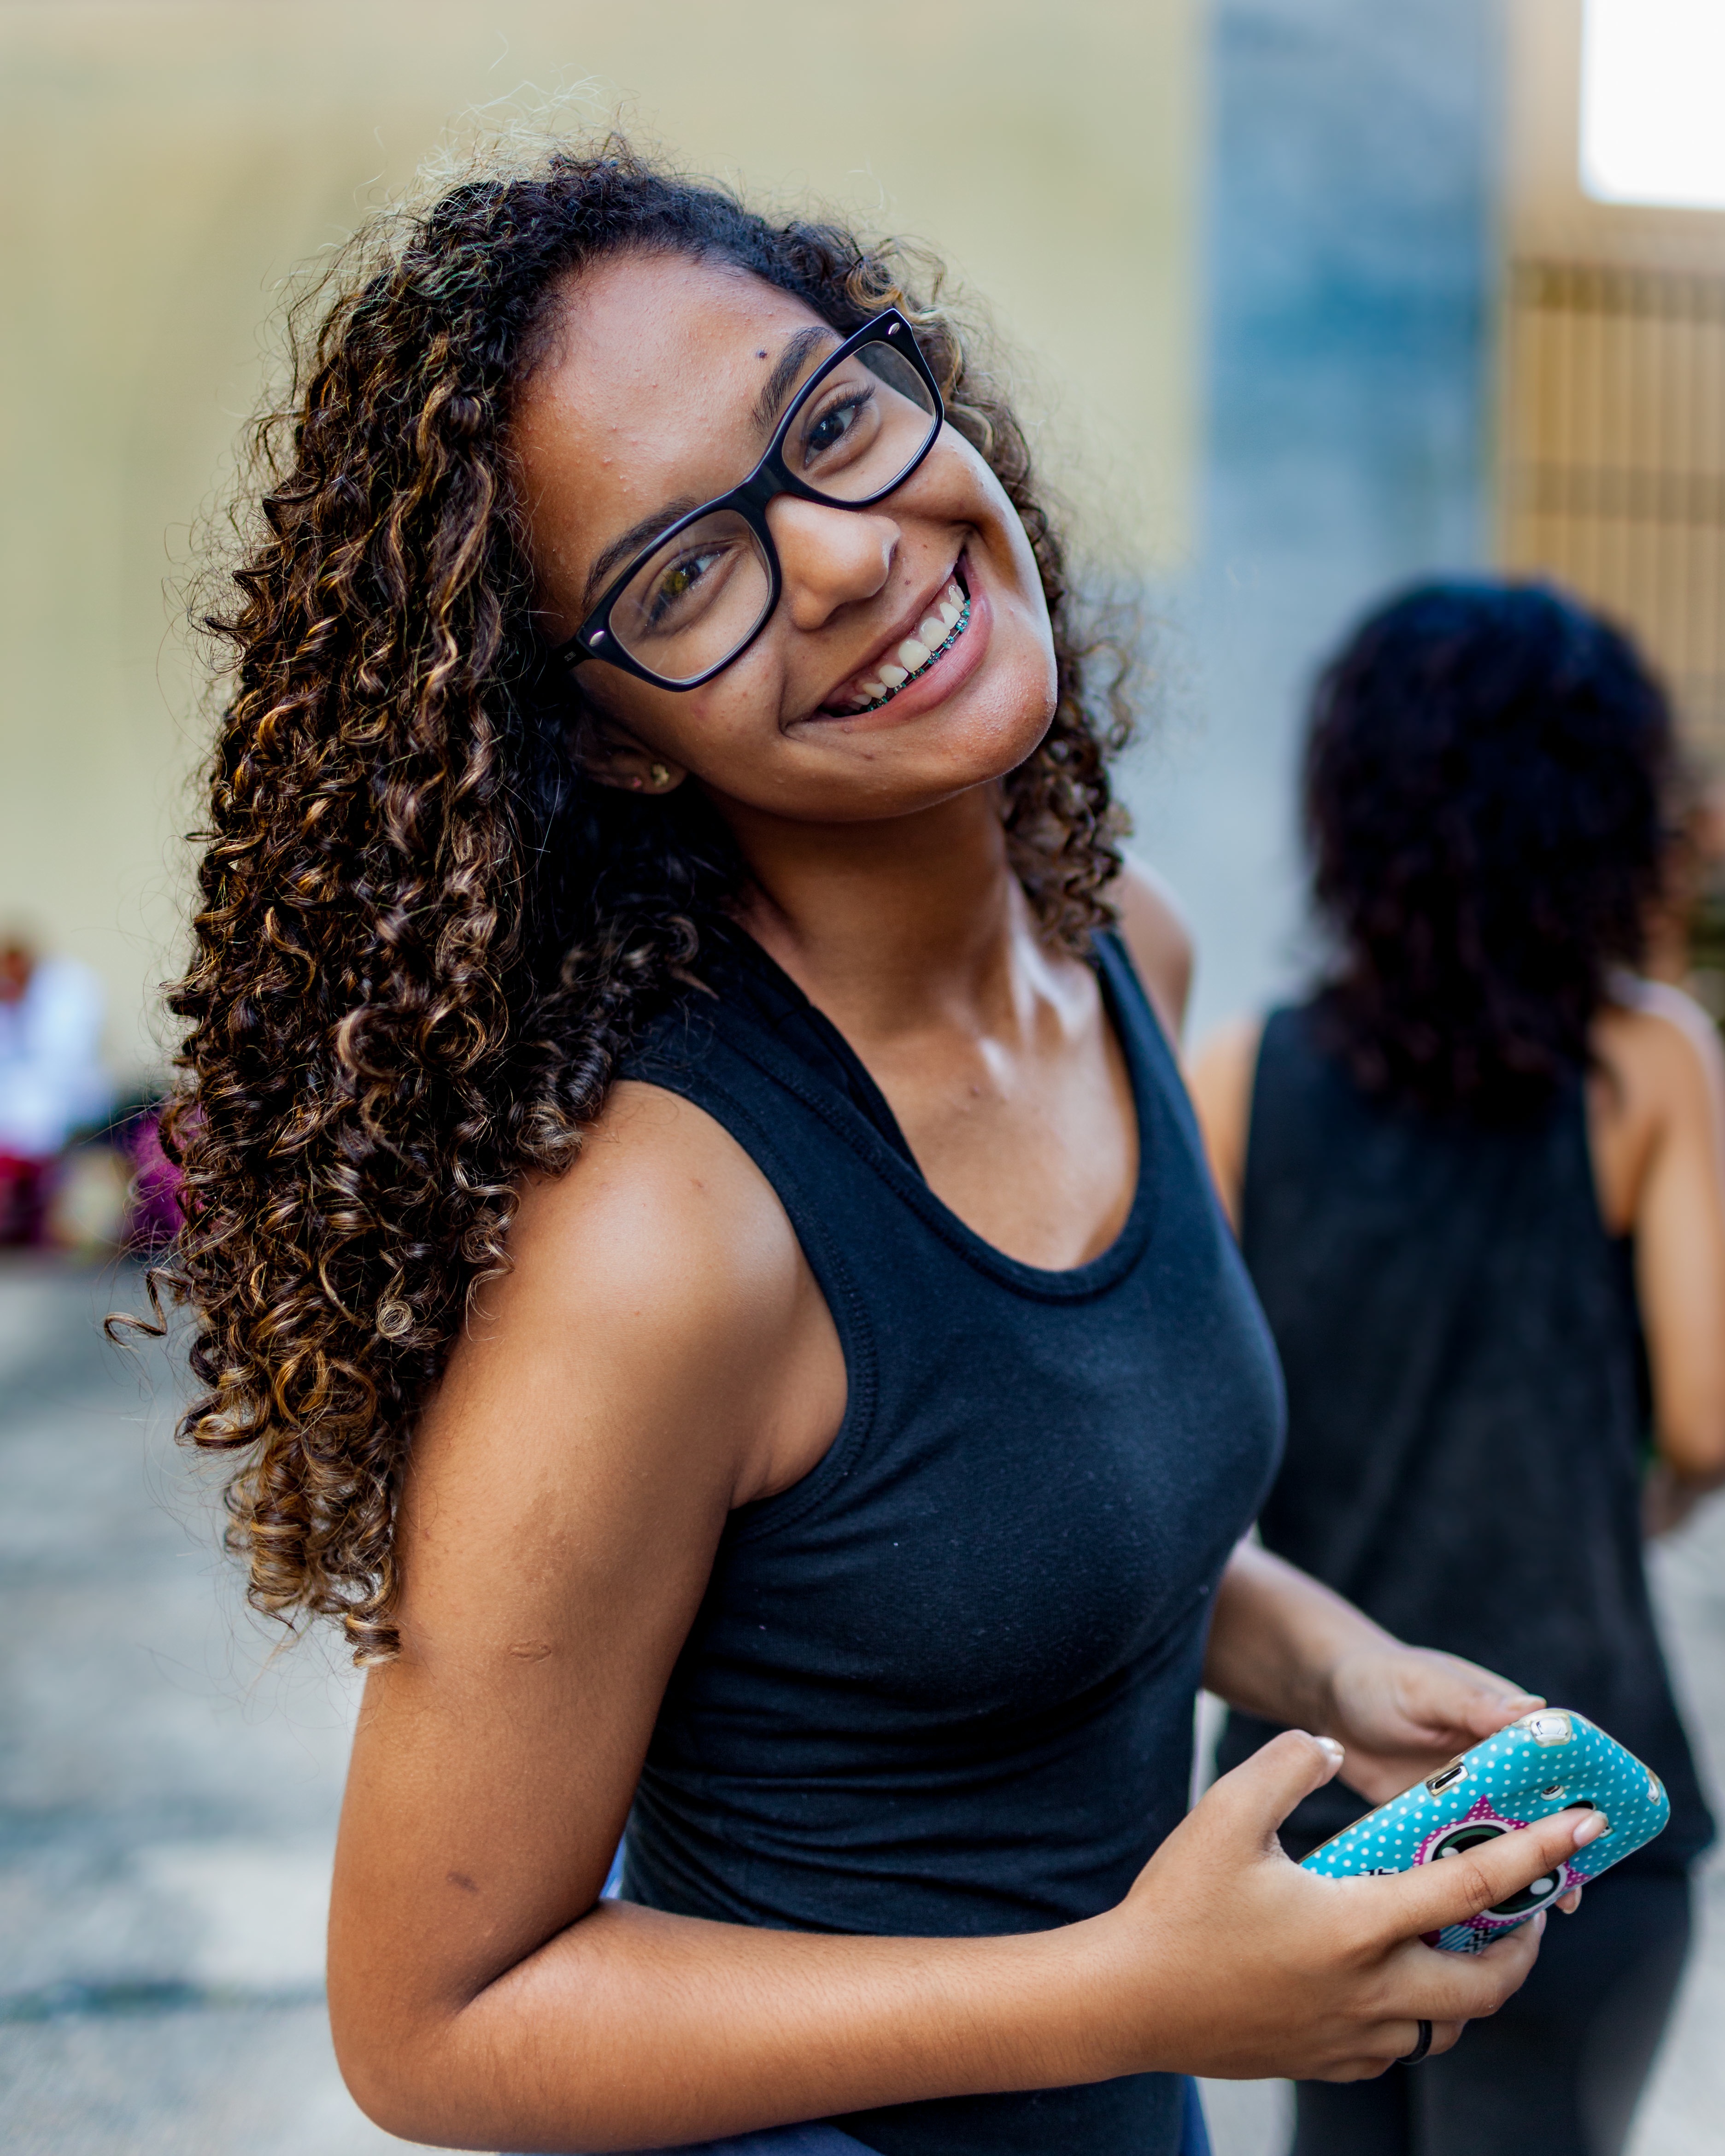
person, people, girl, woman, hair, photography, portrait, model, fashion, blue, lady, hairstyle, smile, singing, photograph, beauty, abdomen, photo shoot, portrait photography